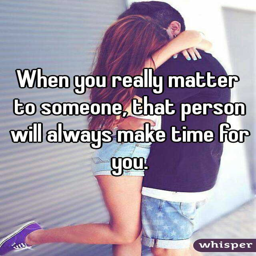
when you really matter to someone , that person will always make time for you .